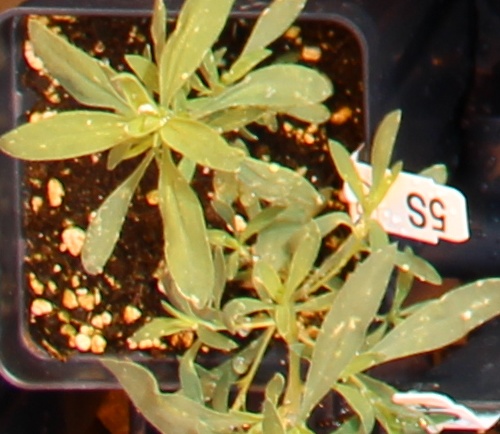
Label: Kochia